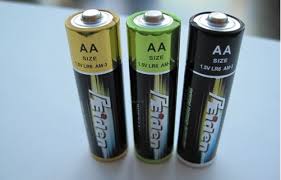
Waste category: battery